Gromee

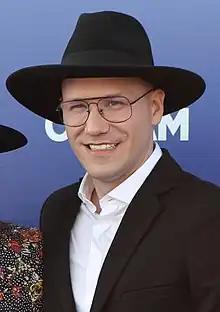
Gromee in 2018

Andrzej Gromala (born 14 December 1978), better known by his stage name Gromee, is a Polish DJ, record producer, remixer and owner of Kingztown Music.